1999 Iranian student protests

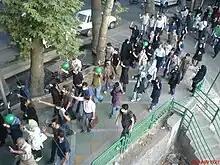
July 9, 2009, protest march in Tehran.

On 9 July 2009, "18 Tir" anniversary protests were scheduled for many cities in Iran and other cities worldwide. "Time" reported that thousands marched through the central districts of Tehran to commemorate the July 1999 student protests, and to protest the June 2009 presidential election.